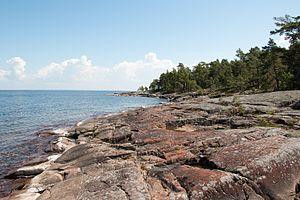
Le parc national de Djurö est un parc national situé dans le comté de Västra Götaland en Suède. Il couvre environ 2 400 ha dont 320 ha émergés constitués par l'archipel de Djurö, au cœur du lac Vänern, plus grand lac de Suède et troisième plus grand lac d'Europe. L'archipel est constitué d'une trentaine d'îles, dont l'île de Djurö est la plus vaste. L'archipel fut habité à partir du XVIᵉ siècle. Le parc national fut fondé en 1991, et la zone fait aussi partie du réseau Natura 2000 et est incluse dans la réserve de biosphère de l'Archipel du Vänern depuis 2010. L'archipel comporte une vaste population d'oiseaux, ainsi que des daims, qui ont été introduits en 1912, l'industriel Frans Kempe, souhaitant transformer l'île en une zone de chasse.
Les parcs nationaux de Suède sont des aires protégées qui représentent le niveau de protection le plus strict que le gouvernement suédois peut garantir à une aire naturelle. En 2018, il existe 30 parcs nationaux qui couvrent au total environ 7 400 km² en excluant les zones marines, soit 1,5 % de la superficie du pays.